Coastal fortifications in Scotland

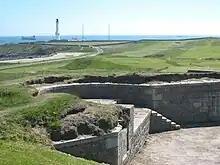
Torry Battery - geograph.org.uk - 840042

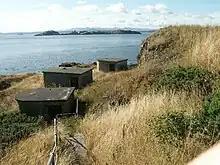
Charles Hill Battery - geograph.org.uk - 42789

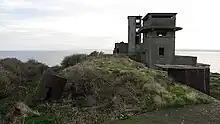
The spine of Inchmickery - geograph.org.uk - 2713491

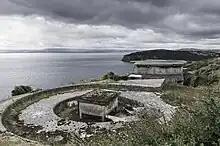
North Sutor Battery - geograph.org.uk - 4094816

Many of the First World War coastal fortifications were reused in the Second World War. These defences listed below, were newly built for the Second World War.